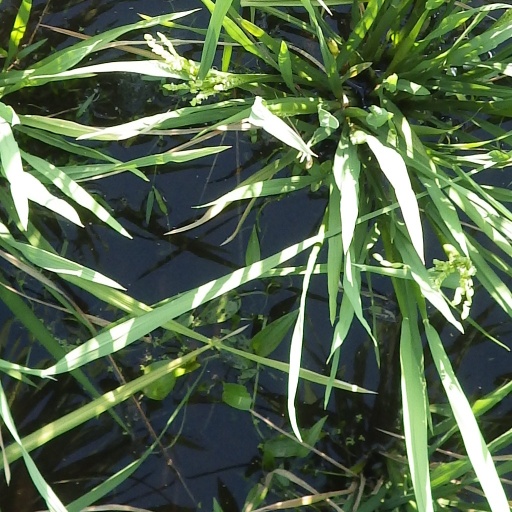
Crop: rice